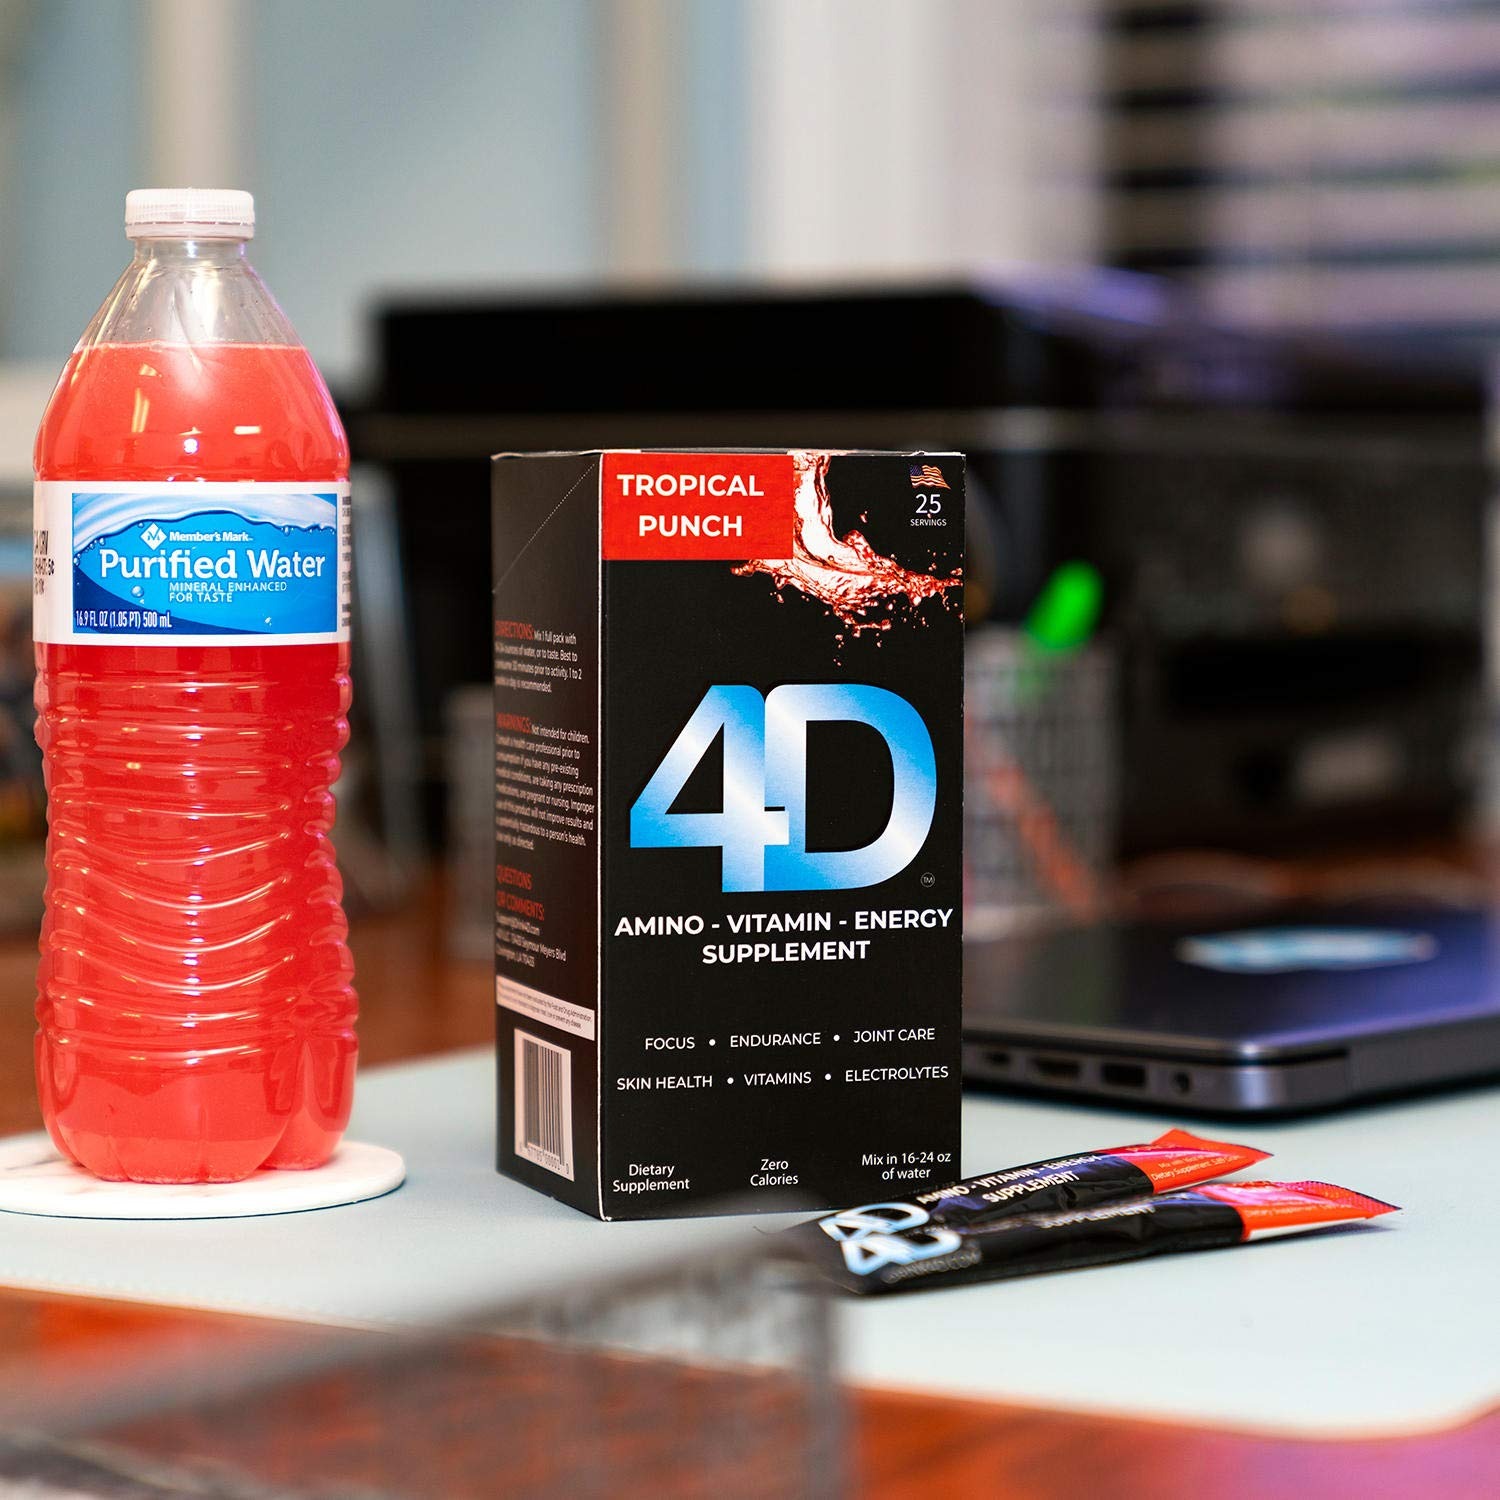
Item Name: 4D Clean Energy Amino-Vitamin-Energy-Supplement 25 Units In 1 Pack,, 25Count ()
Bullet Point 1: Made in the USA in a GMP- and NSF-certified lab
Bullet Point 2: Full Multi-Vitamin profile
Bullet Point 3: All-in-one Daily supplement
Bullet Point 4: Item Package Dimension: 7.5cm L x 8.1cm W x 15.4cm H
Value: 25.0
Unit: Count

Price: 29.94